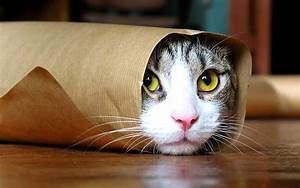
Label: cat